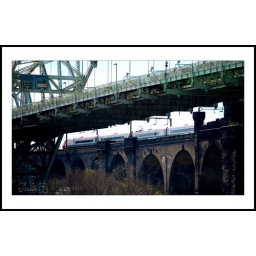
A Virgin train passes over the Runcorn bridge,with the road bridge next to it..